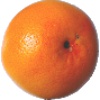
Label: pink_grapefruit